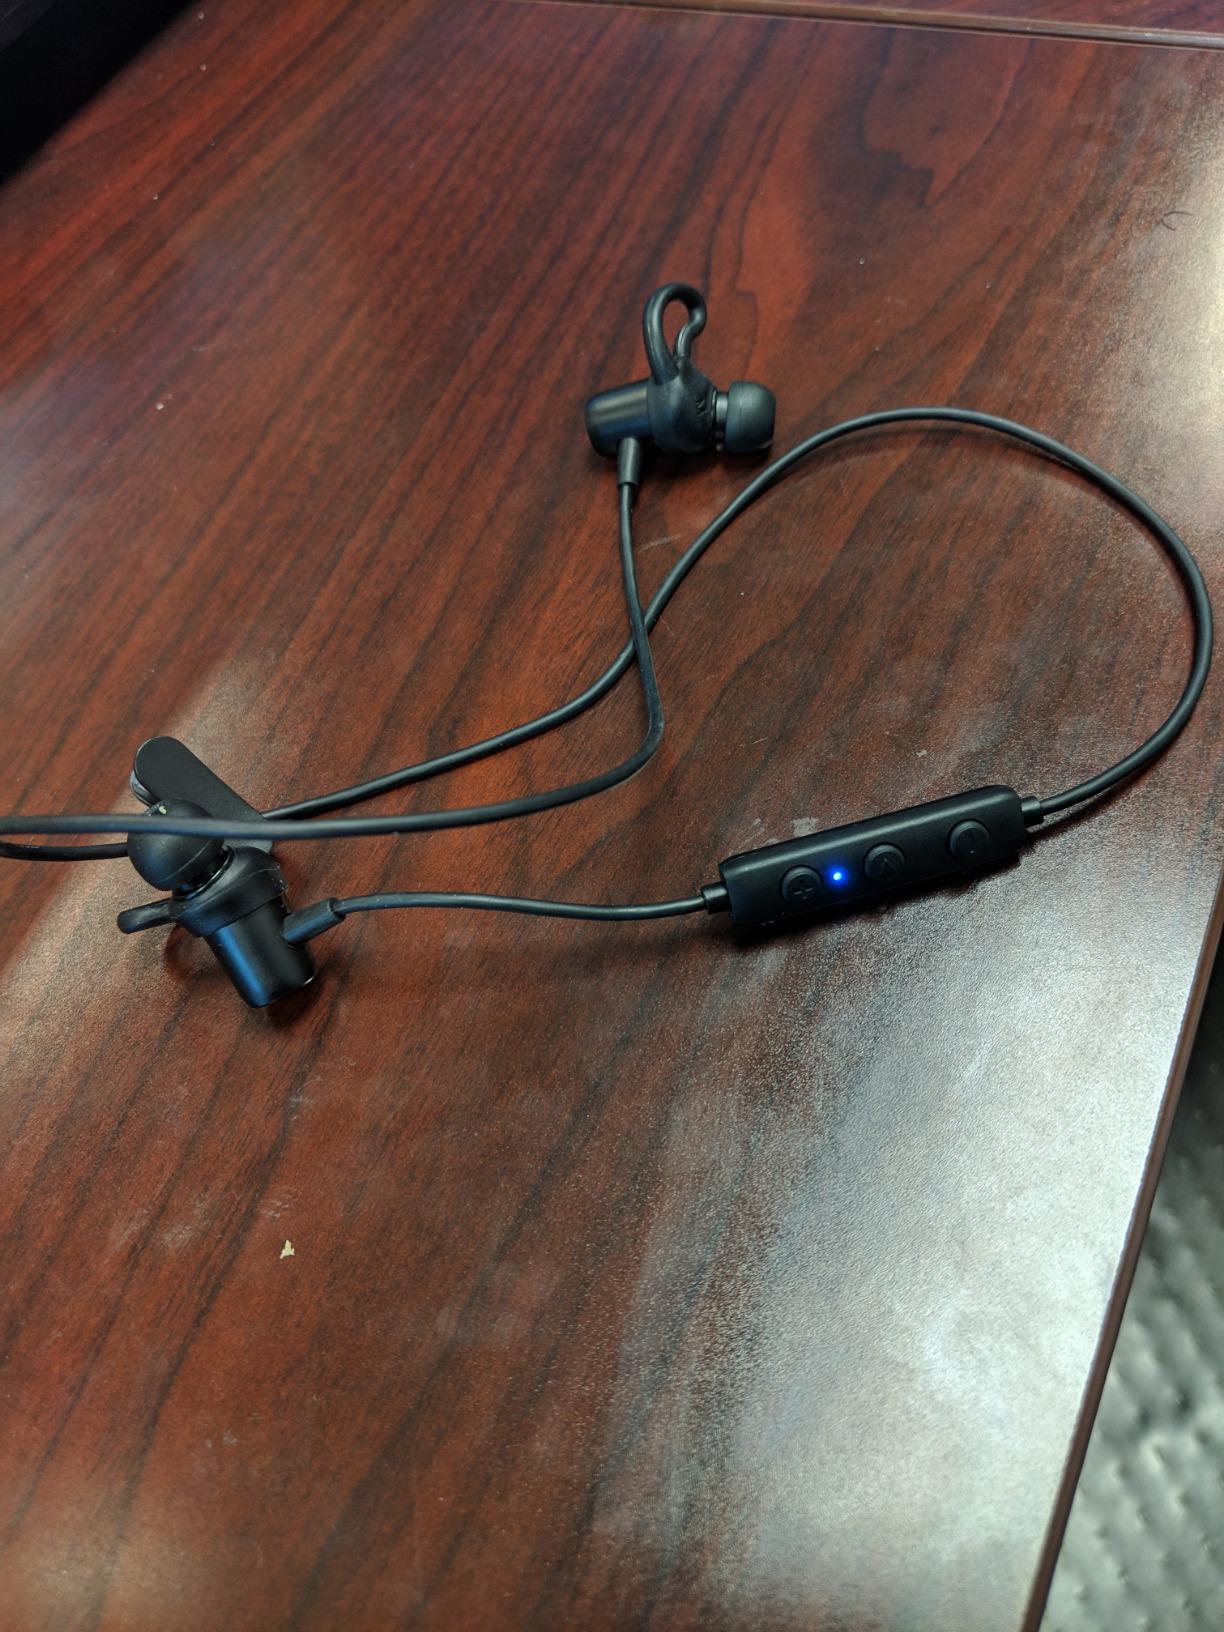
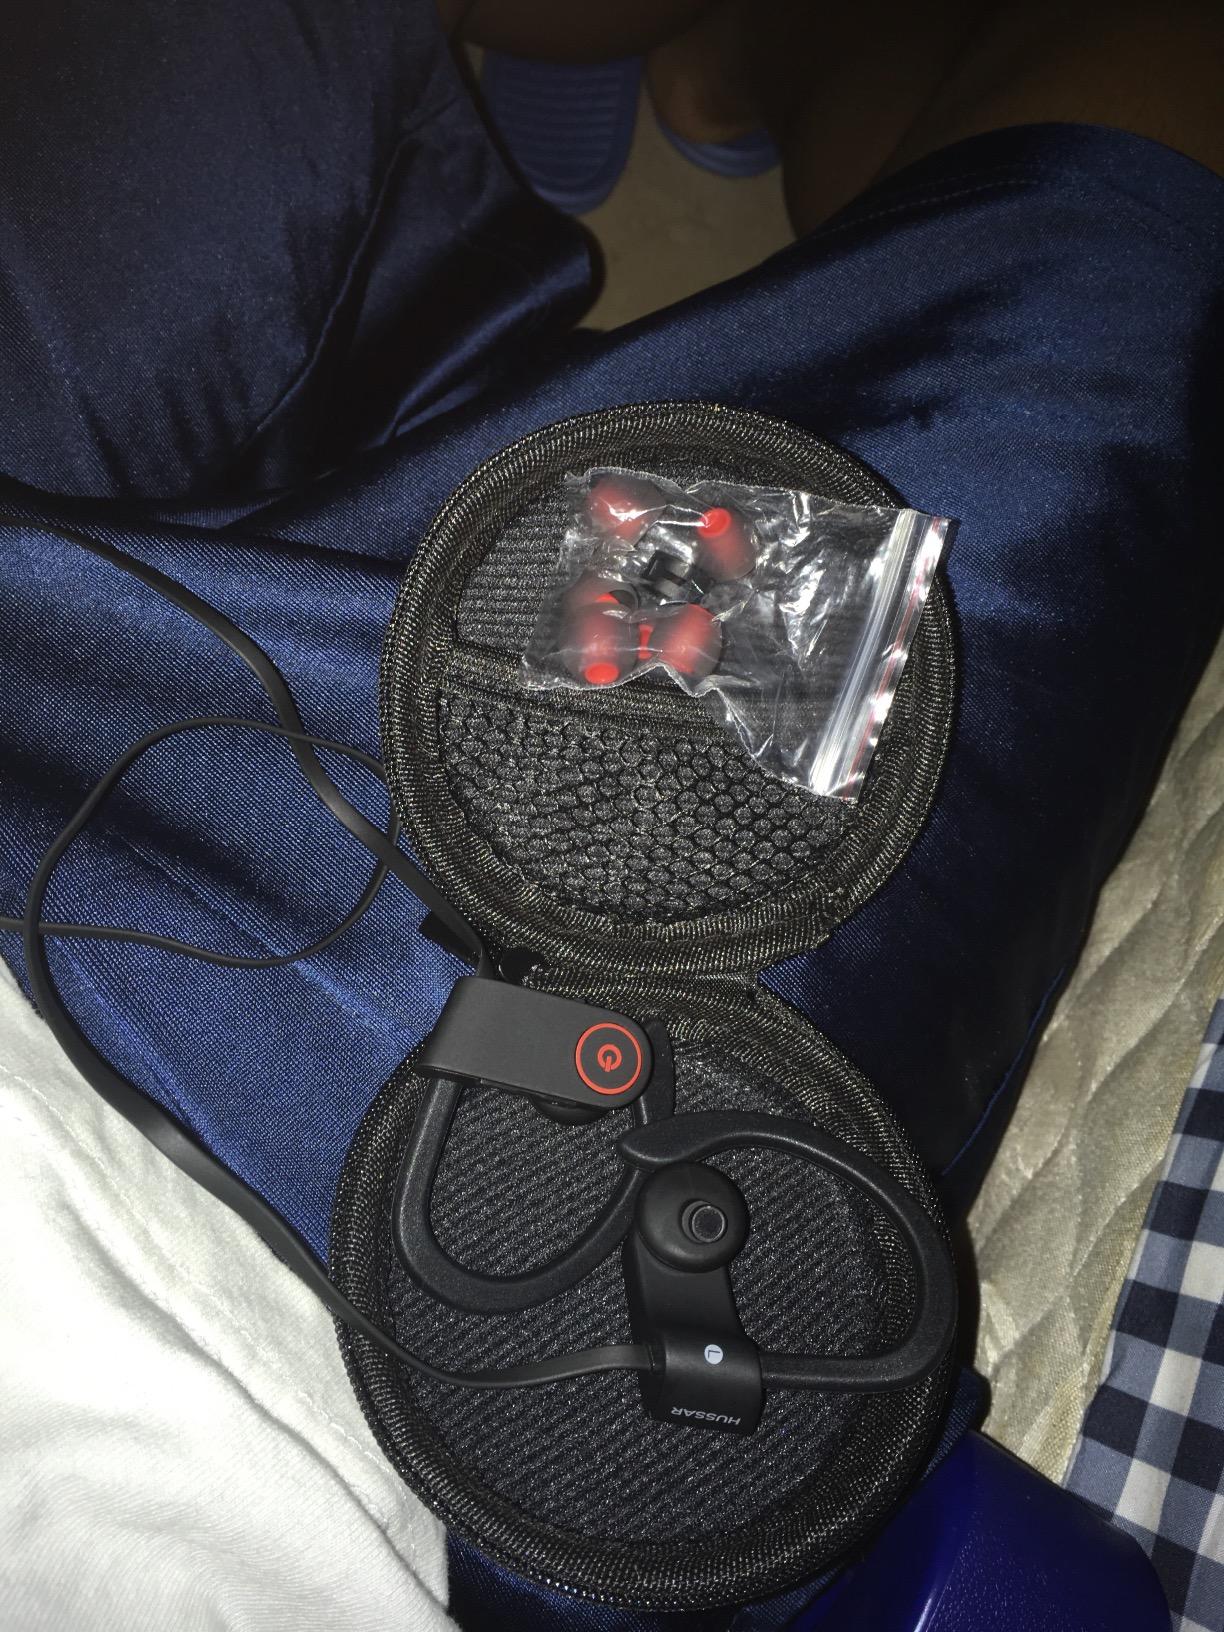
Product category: headphones
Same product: no